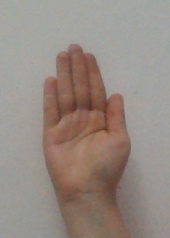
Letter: seen